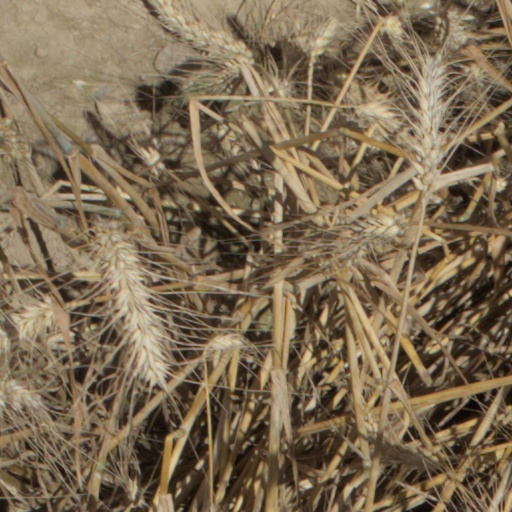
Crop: wheat